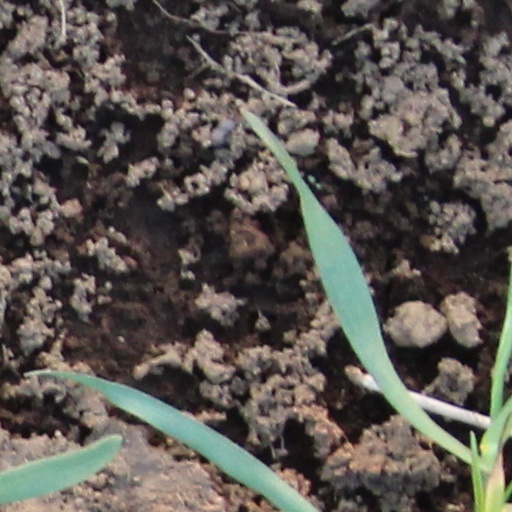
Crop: wheat